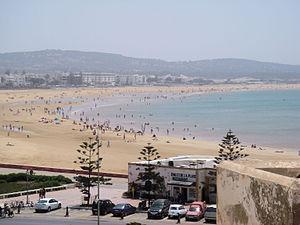
Le Maroc, ou depuis 1957, en forme longue le royaume du Maroc, autrefois l'Empire chérifien, est un État unitaire régionalisé situé en Afrique du Nord. Son régime politique est une monarchie constitutionnelle. Sa capitale est Rabat et sa plus grande ville Casablanca.
Le Maroc occupe une place relativement confortable concernant le tourisme à l'échelle continentale, il fait partie du trio de tête constitué avec l'Afrique du Sud et l'Égypte, cependant, à l'échelle mondiale le Maroc arrive à la 29ᵉ place et rêve de se hisser à la 20ᵉ place à l'horizon 2020. Le nombre d'arrivées de touristes au Royaume du Maroc est passé de 4,4 millions en 2001 à 9,3 millions en 2010 avec une croissance des revenus touristiques passant de 31 milliards de dirhams à près de 60 milliards de dirhams à la fin de la dernière décennie à la veille du printemps arabe. La progression du secteur touristique au Maroc a été accompagné par un plan stratégique dit vision 2010 d'un objectif de 10 millions de touristes vers l'année 2010, un plan enclenché le 10 janvier 2001 à Marrakech.